Lise Tréhot

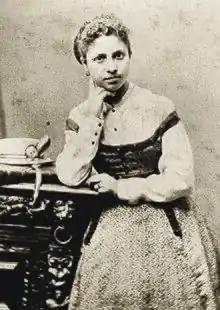
Lise in 1864

Lise Tréhot (14 March 1848 – 12 March 1922) was a French art model who posed for artist Pierre-Auguste Renoir from 1866 until 1872, during his early Salon period. She appeared in more than twenty paintings, including notable works such as "Lise with a Parasol" (1867) and "In Summer" (1868), and she was the model for almost all of Renoir's work featuring female figures at this time. Tréhot married Georges Brière de l'Isle in 1883 and raised four children to whom she bequeathed two of Renoir's paintings, "Lise Sewing" (1867–68) and "Lise in a White Shawl" (1872), both of which are currently held by the Dallas Museum of Art.